Michael Stangel

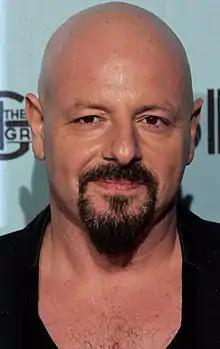
Stangel at "The Great Gatsby" Premiere, Sydney, Australia, on 23 May 2013

Michael Stangel (born 14 August 1967) is an Australian record producer, singer, songwriter, and a finalist in the second series of "The Voice Australia" in 2013.